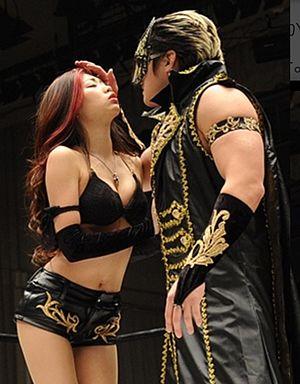
Taichiro Maki né le 19 mars 1980, est un catcheur japonais. Il travaille actuellement à la Pro Wrestling NOAH et à la New Japan Pro Wrestling sous le nom de Taichi.